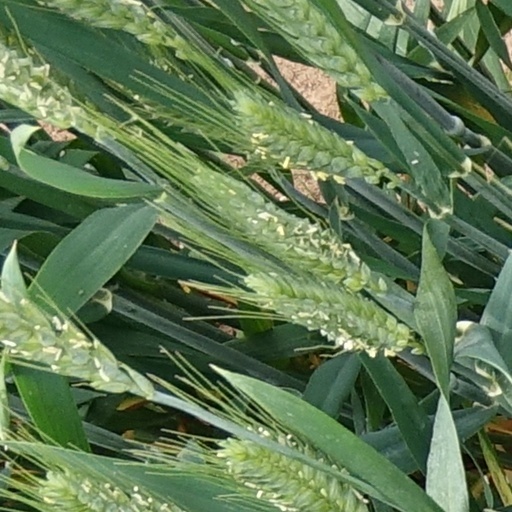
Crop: wheat